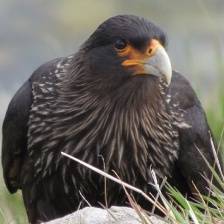
Species: STRIATED CARACARA
Scientific name: PHALCOBOENUS AUSTRALIS